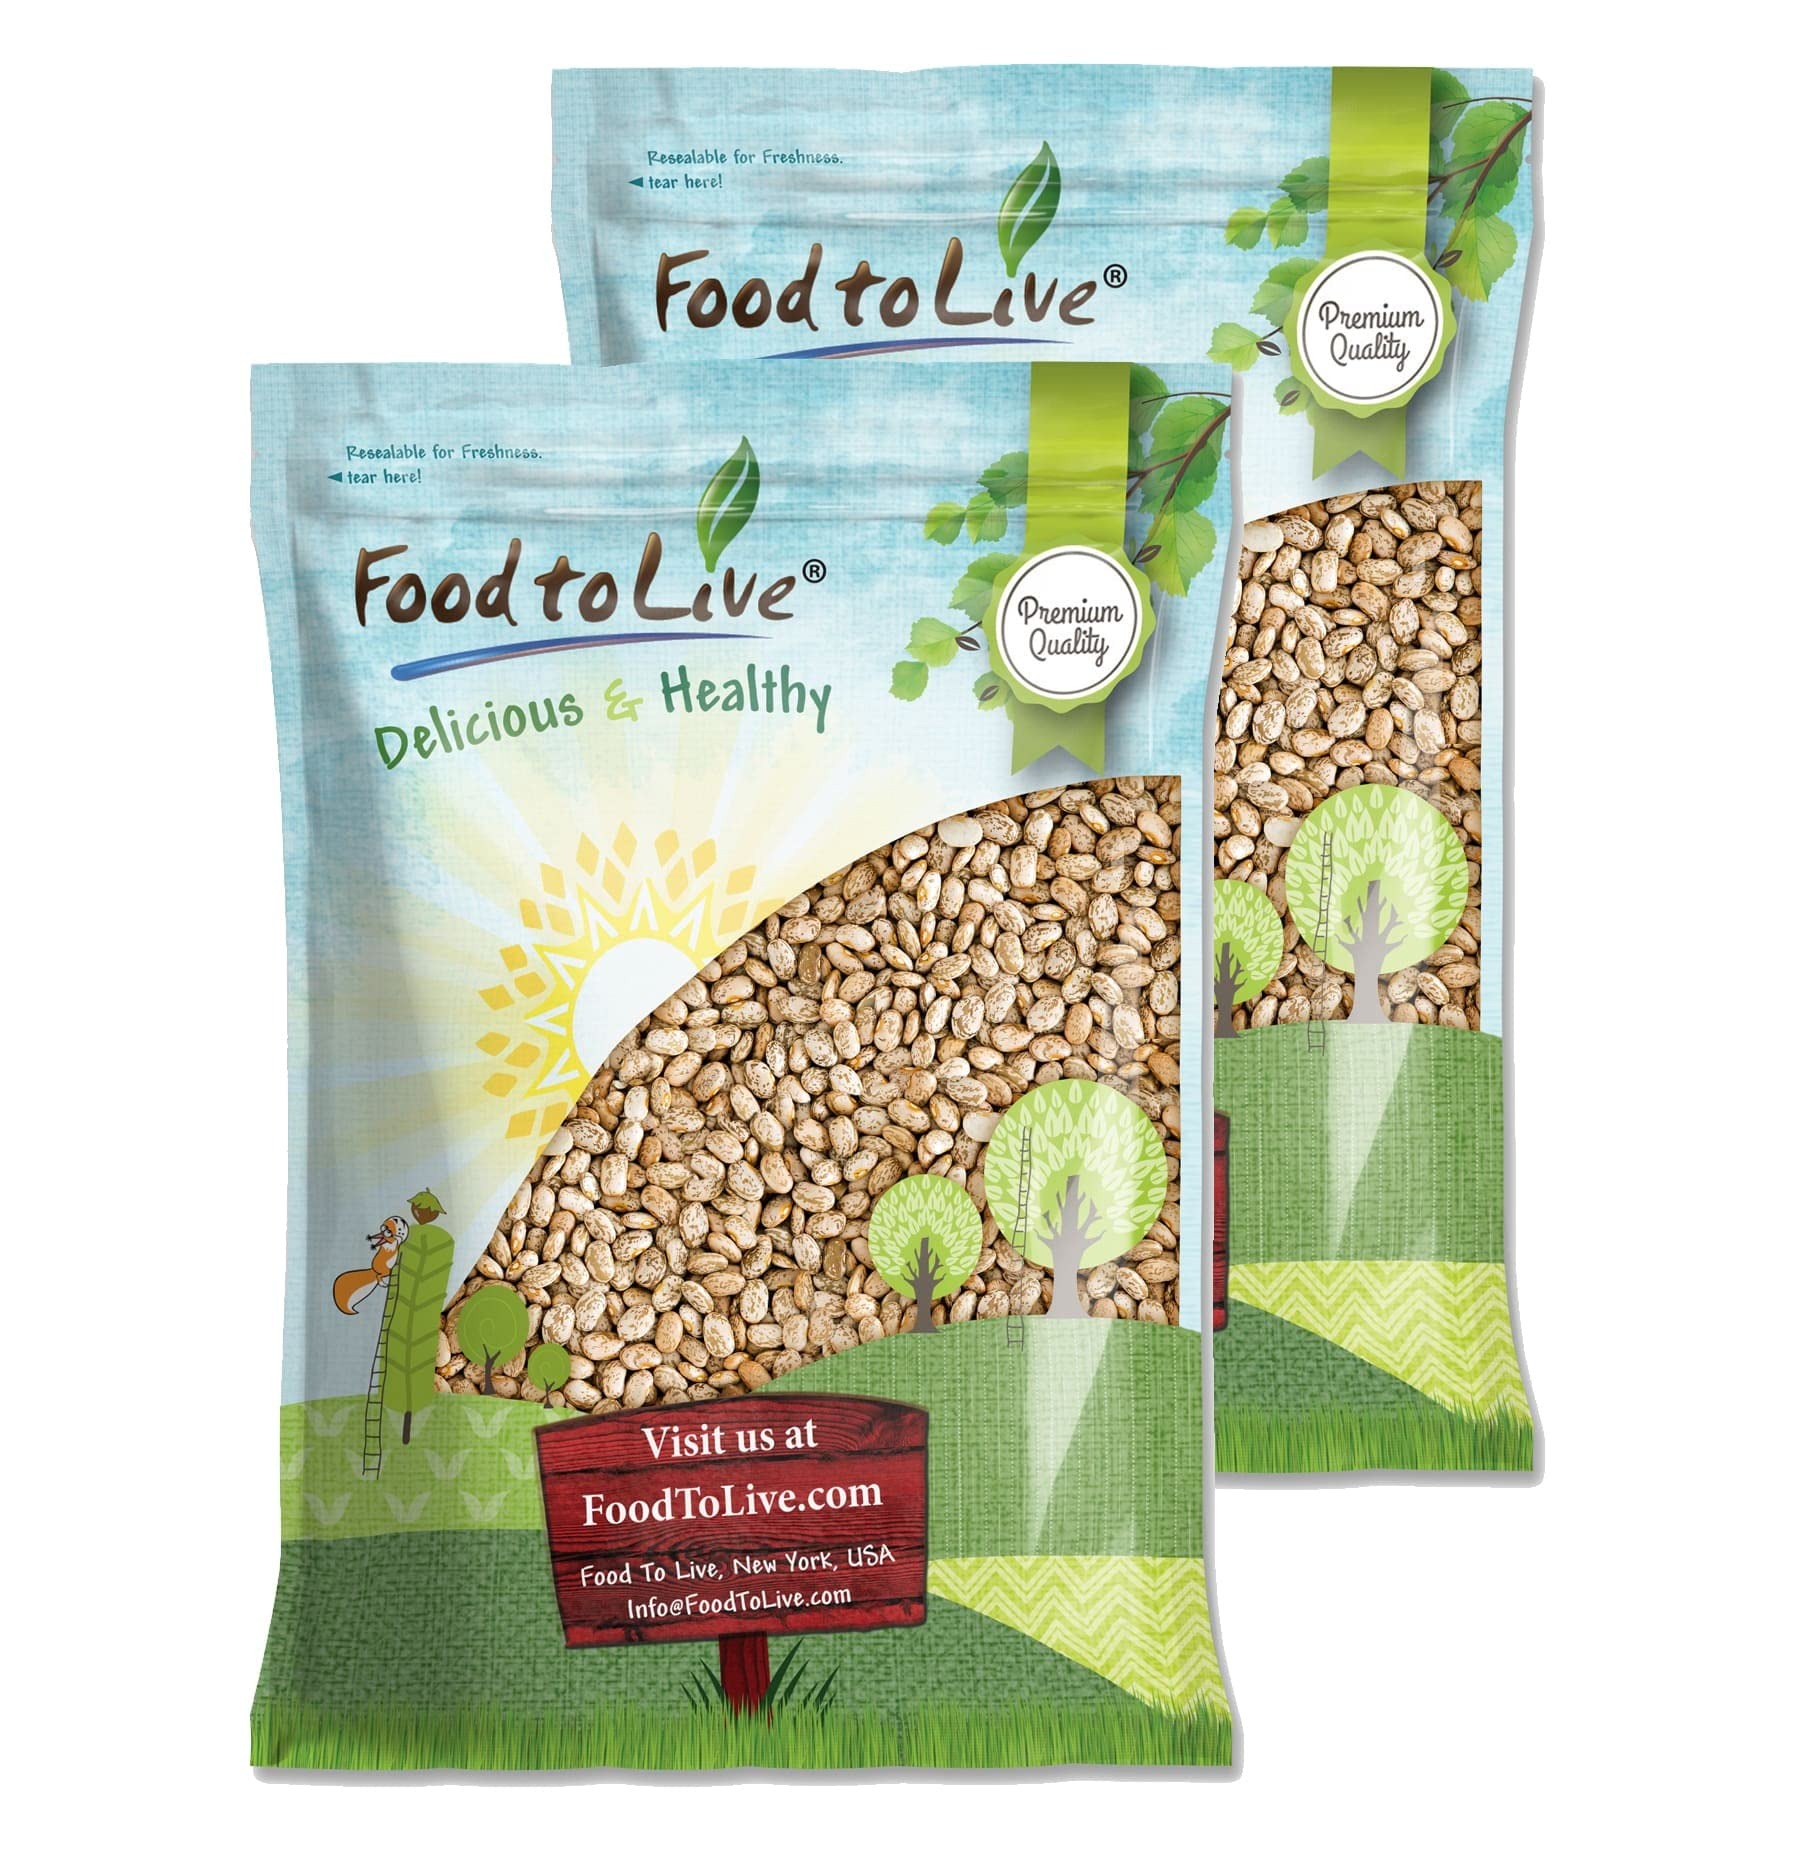
Item Name: Food to Live Pinto Beans, 25 Pounds – Dried, Sproutable, Vegan, Kosher, Bulk Frijol Seeds. Good Source of Protein, Folate, Copper, Thiamin. Low Sodium, Low Fat. Great for Soups, Chili, Stews.
Bullet Point 1: ✔️PREMIUM QUALITY: Food to Live Pinto Beans are premium quality product. They’re Raw, and suitable for vegan and vegetarian diets.
Bullet Point 2: ✔️PRODUCT OF USA: Pinto Beans by Food to Live are grown and packaged in USA.
Bullet Point 3: ✔️RICH IN PROTEIN & DIETARY FIBER: 1oz of cooked Pinto Beans contain almost 6g of protein that’s easy to digest. Moreover, they’re low in fats and high in Dietary Fiber.
Bullet Point 4: ✔️HIGHLY NUTRITIOUS: Premium Quality Pinto Beans from Food to Live are rich in Folate, Magnesium, Manganese, Zinc, Thiamin, Copper, Selenium, and B vitamins.
Bullet Point 5: ✔️VERSATILE & DELICIOUS: Due to their mildly creamy flavor, Pinto Beans are perfect for soups, salads, burger patties, dips, stews, pies, hummus and chilies. Don’t hesitate to shop Pinto Beans in bulk, as it is budget friendly, and they’re storage time is up to 4 years.
Product Description: Searching for the perfect beans? Well, you’re in the right place! Pinto Beans are one of the most popular and one of the most produced beans in the US. What is so special about them? Let’s find out! Nutritional Value Food to Live Dried Pinto Beans are Kosher, Raw, Vegan, Non-GMO Verified, and can be sprouted. They are medium-sized, oval-shaped, and present with reddish-brown speckles. They contain a good amount of beneficial minerals like Magnesium, Folate, Potassium, Phosphorus, Iron, B vitamins, Calcium, and Zinc. Besides, they are an incredibly high source of Vitamins B1 and B6. If you follow Keto, you need to bear in mind that Pinto Beans as other legumes are primarily comprised of Protein, Dietary Fiber, and Carbs, thus are not quite suitable for keto-friendly recipes. Versatility uses in cooking Characteristically, Dried Pinto Beans have a creamy, nutty taste with some earthy notes. Because of their rich flavor, pinto beans work perfectly as the main ingredient in hearty vegetable soups, salads, dips, stews, pies, or as fillings for burritos and tacos. As a side dish, they pair well with mac and cheese, mashed potatoes, fried chicken, meat, and veggies. How to cook Pinto Beans Not only are Pinto Beans delicious, but they are also super-simple to cook. Place beans into a pot with water and soak overnight; this step will shorten the cooking time. You will need 3 portions of water to 1 portion of pinto beans. Previously soaked pinto beans require 40-60 minutes in the pot. Storage tips Make sure to store Dried Pinto Beans in bulk in a tightly sealed container in a cool dry place.
Value: 400.0
Unit: Ounce

Price: 80.84